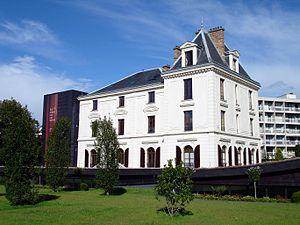
Franconville ou Franconville-la-Garenne, nom d'usage de la municipalité, est une commune française située dans le département du Val-d'Oise, en région Île-de-France. Elle est la cinquième ville du département par sa population.